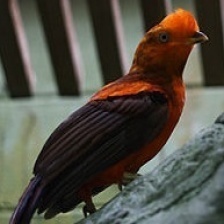
Species: COCK OF THE  ROCK
Scientific name: RUPICOLA